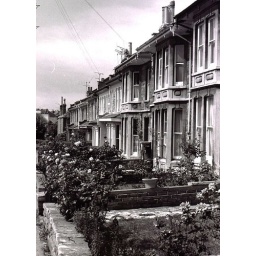
A residential street of terraced houses in St. Andrews, Bristol. Note the Bath stone embellishment of the bay windows.